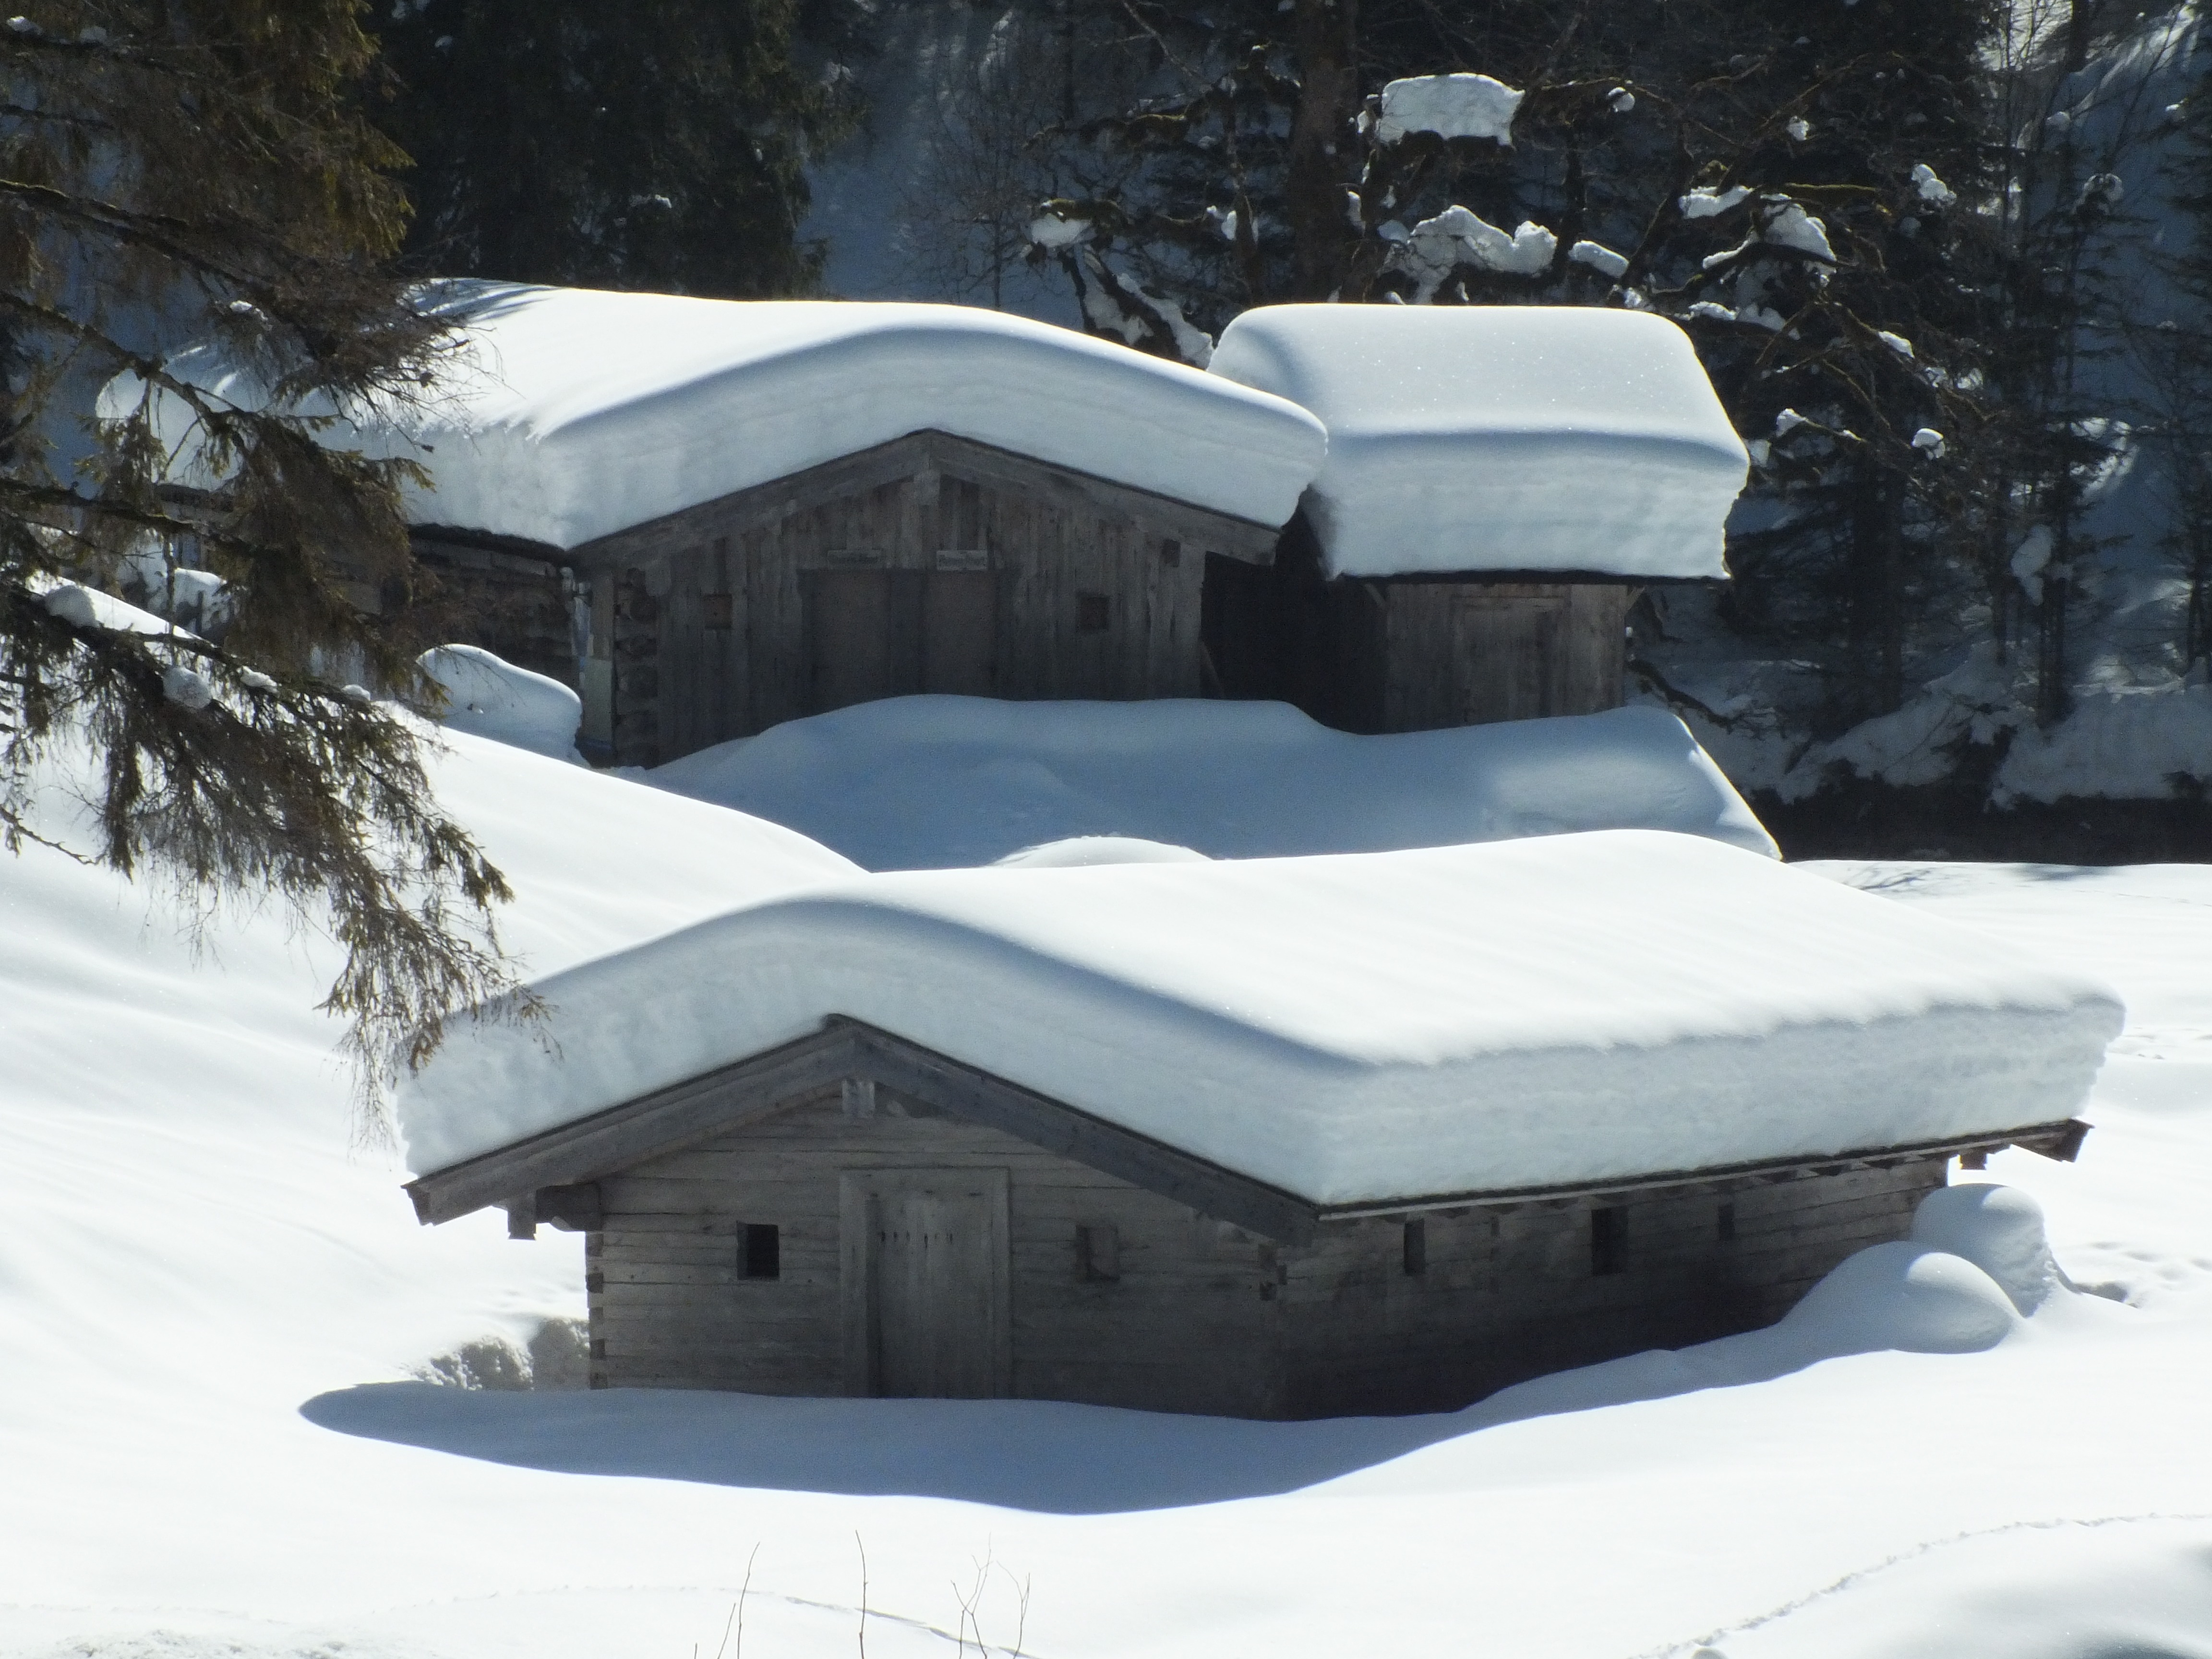
snow, winter, house, roof, home, hut, ice, alpine, mountains, blizzard, nice weather, freezing, winter sports, dream day, winter storm